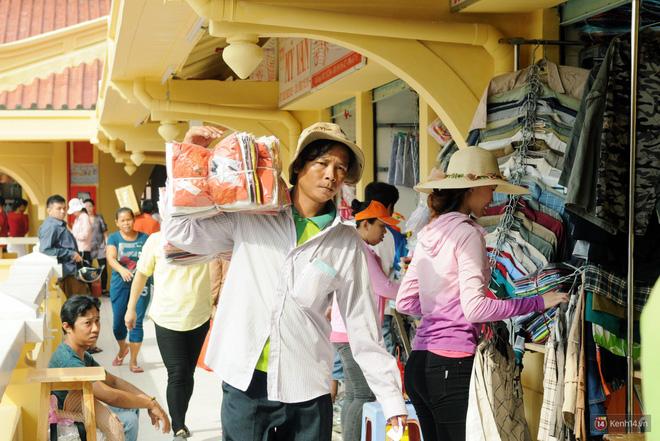
có một người đàn ông đang vác theo một túi quần áo